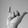
ASL letter: Y